John Howard Angas

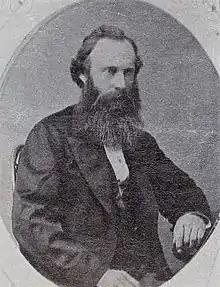
John Howard Angas c. 1872

They returned in 1855 and settled at Collingrove near his father's estate. Country life did not agree with Mrs. Angas however, and on their next visit to the England, she remained there, and for six years her husband lived alternately there and in South Australia, supervising his pastoral interests. A son Charles Howard Angas was born at his grandmother's house in Upper Clapton, England, on 21 April 1861, and his sister Lilian Gertrude Angas on 13 December 1862. In May 1863, John and Susanne Angas returned to South Australia on the steamer "Pera", with their two infant children. The family was in England again in 1879 when news of the death of John's father George Fife Angas was received, and they immediately returned to South Australia.